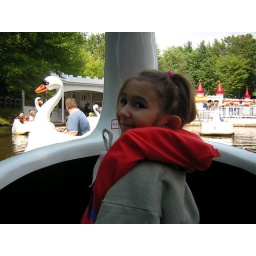
Summer in the swan boat